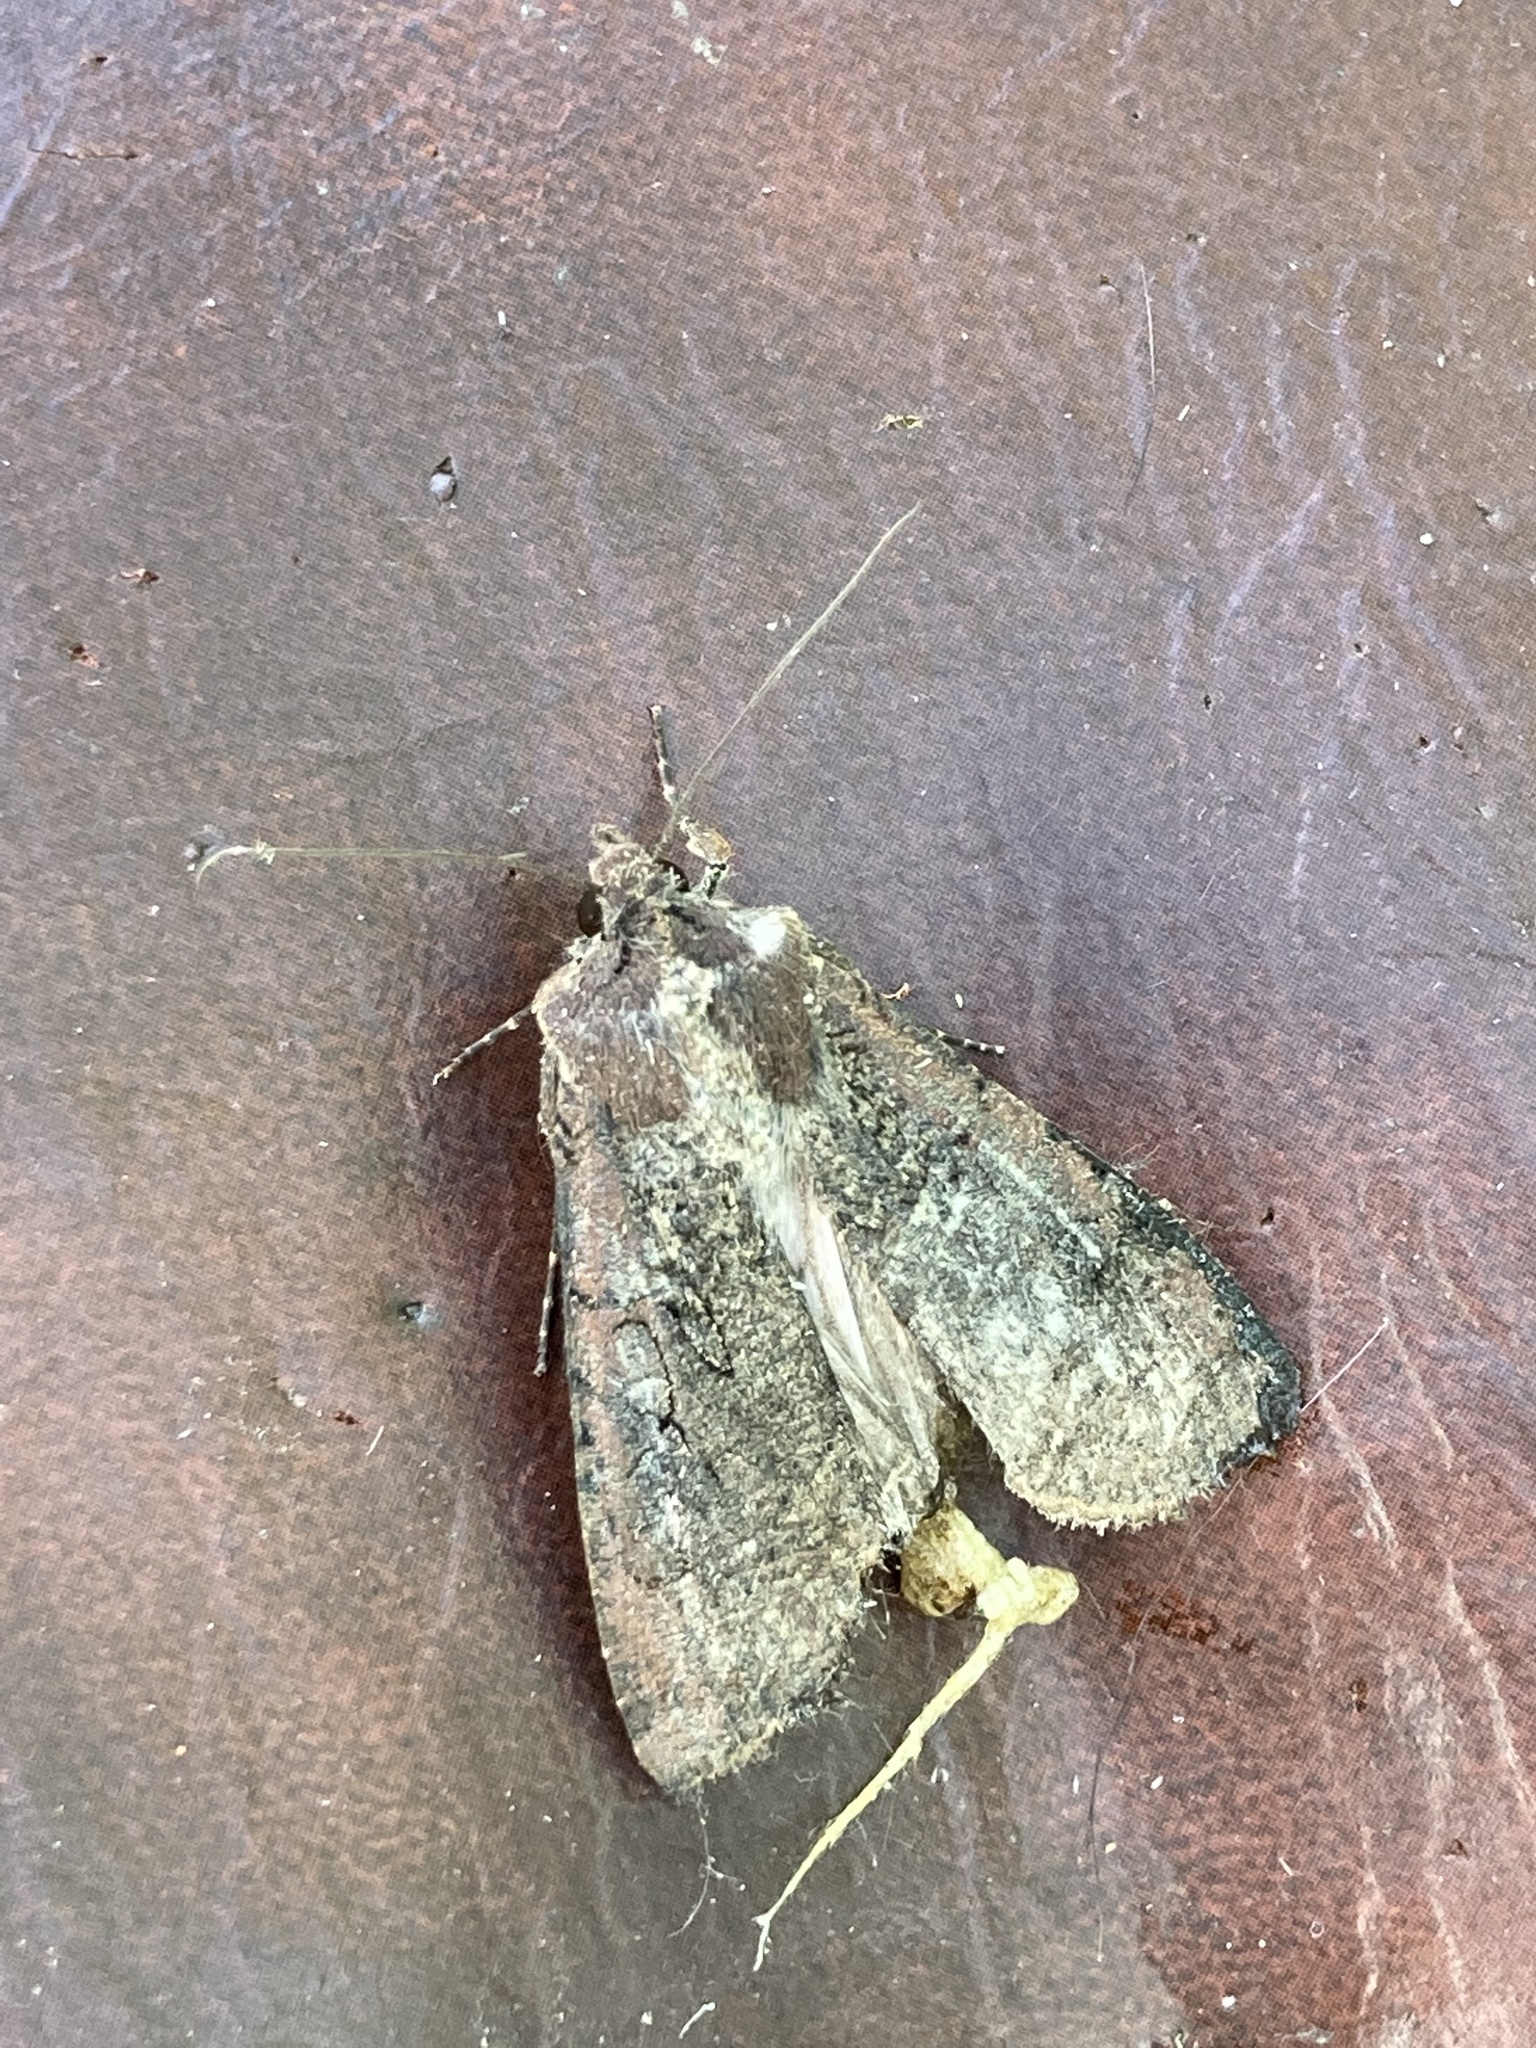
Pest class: cutworms